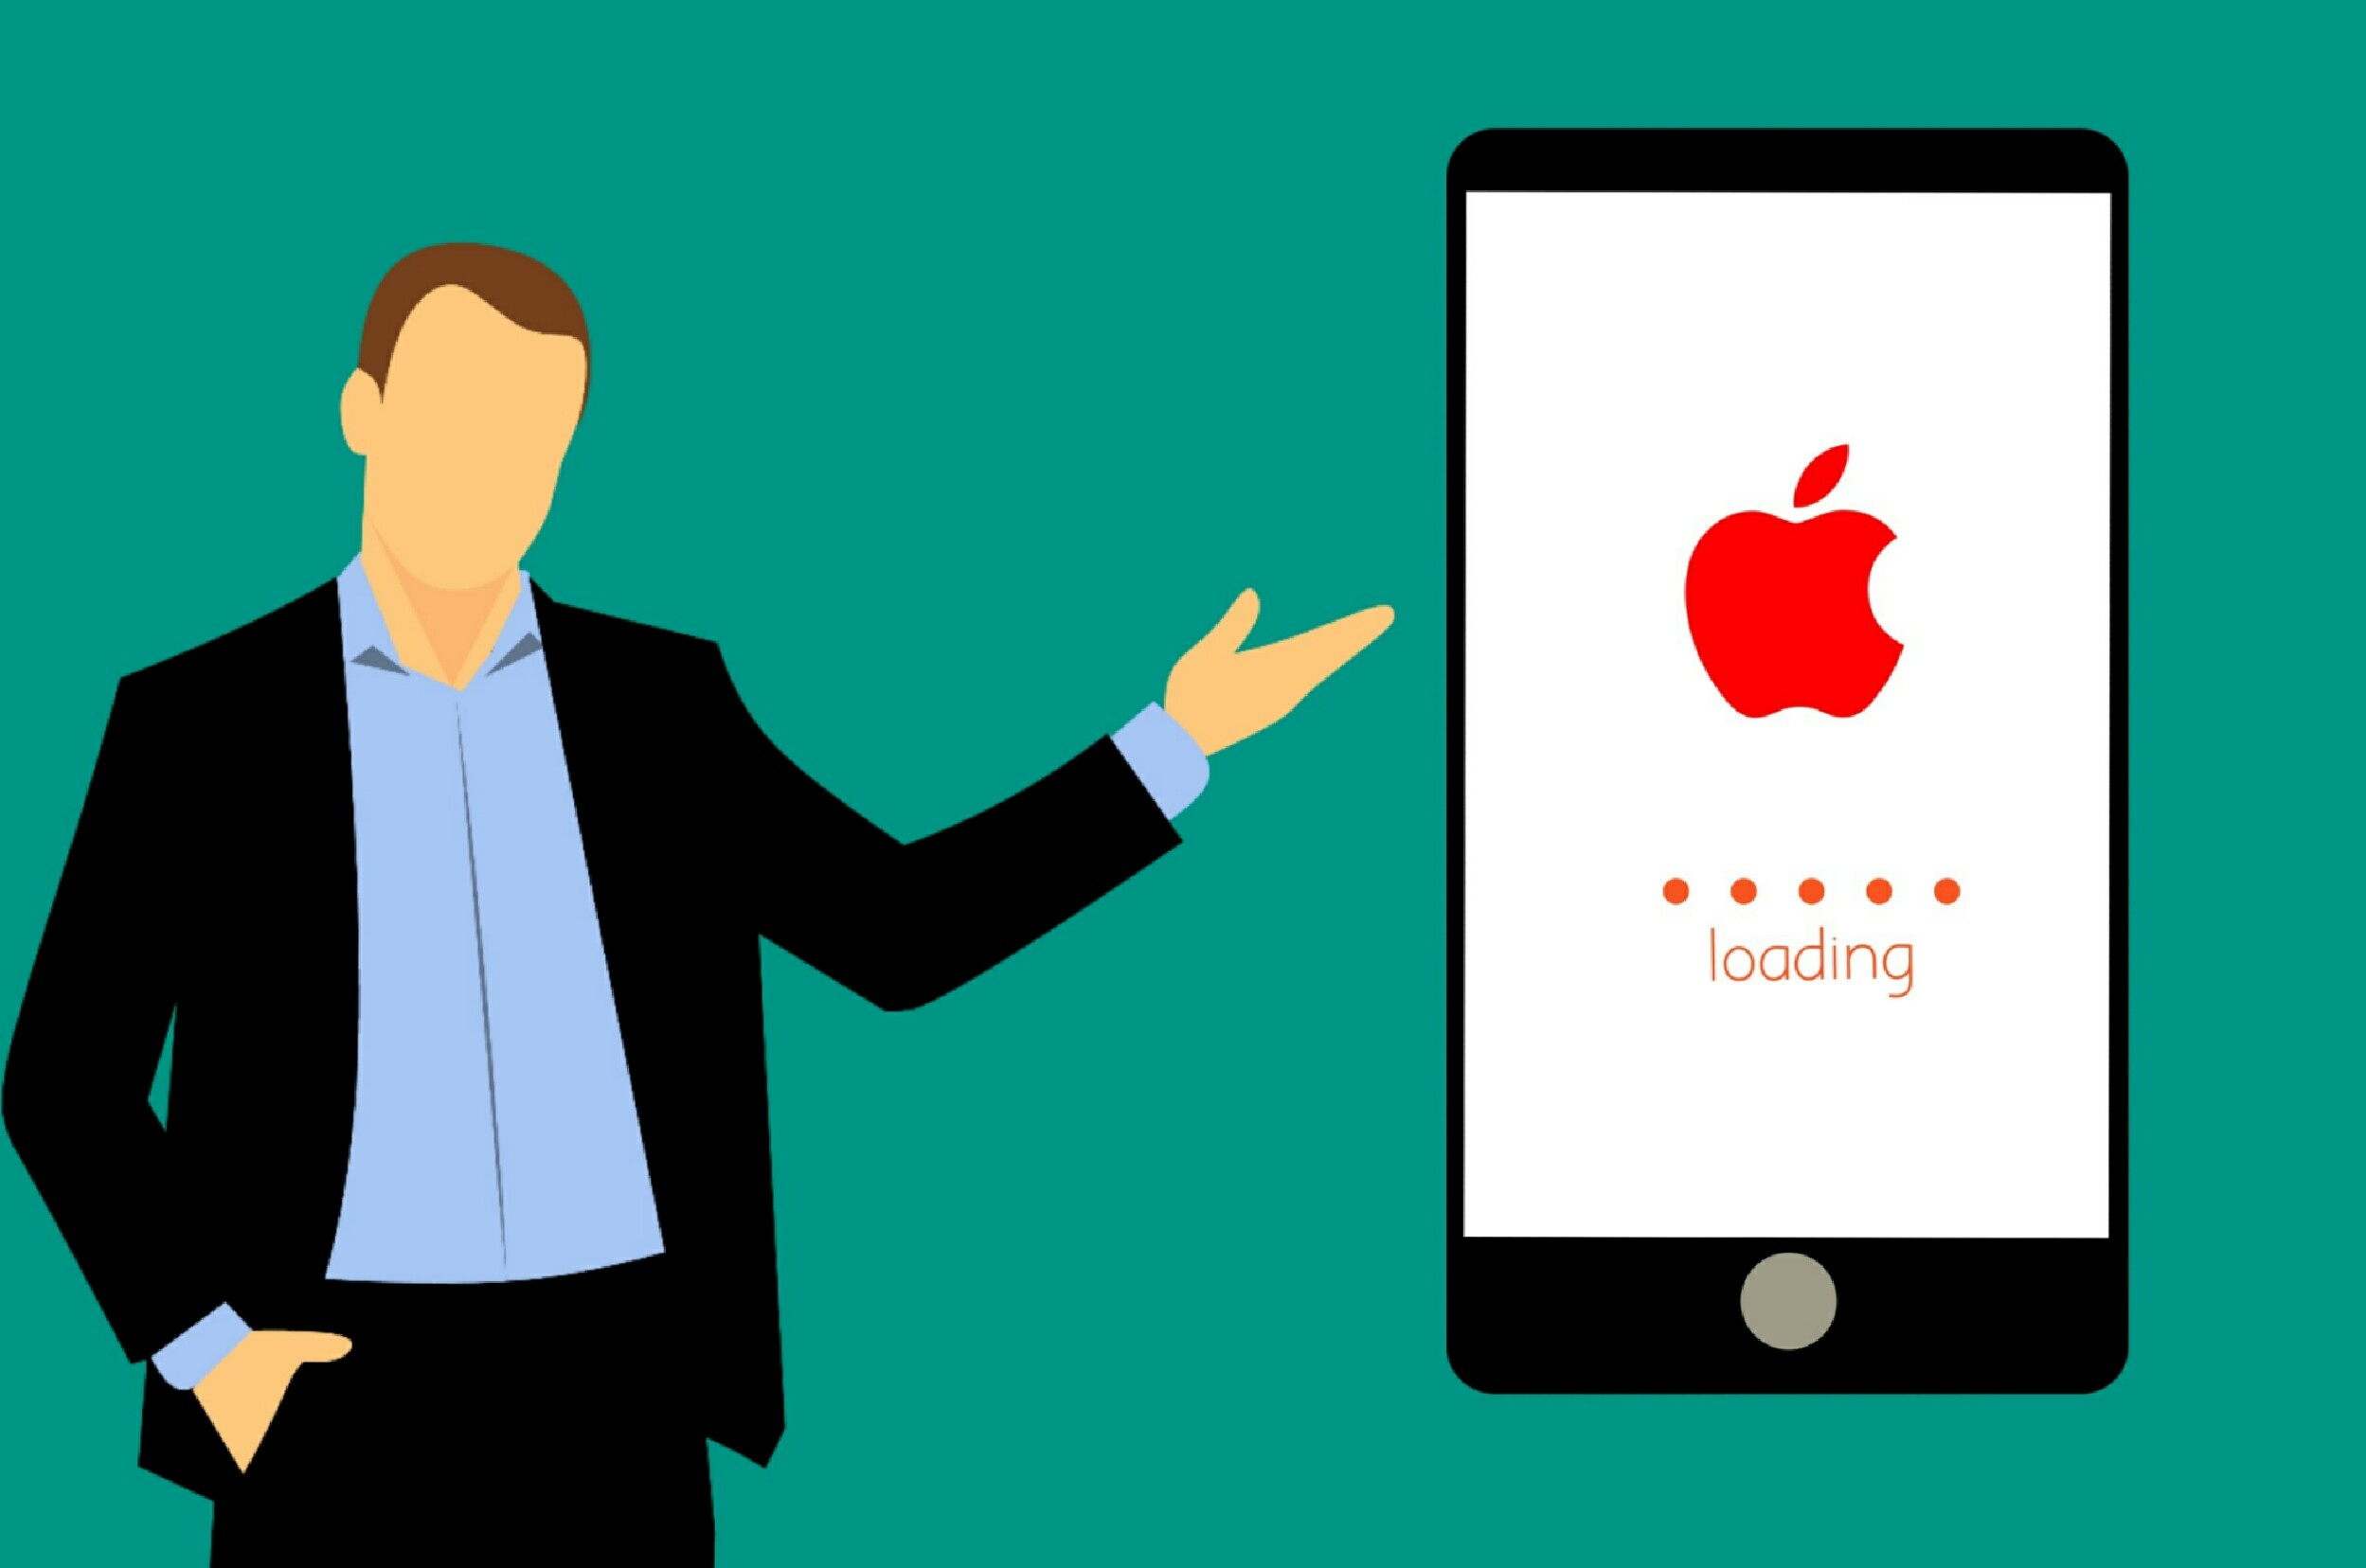
iphone, apple, smartphone, operating system, ios, reboot, upgrade, full length, gesture, isolated, hand, elegant, person, showing, happy, technology, communication, human behavior, conversation, business, organization, font, computer wallpaper, brand